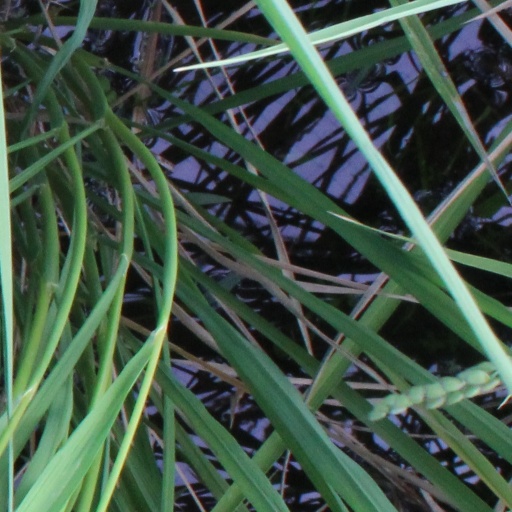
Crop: rice